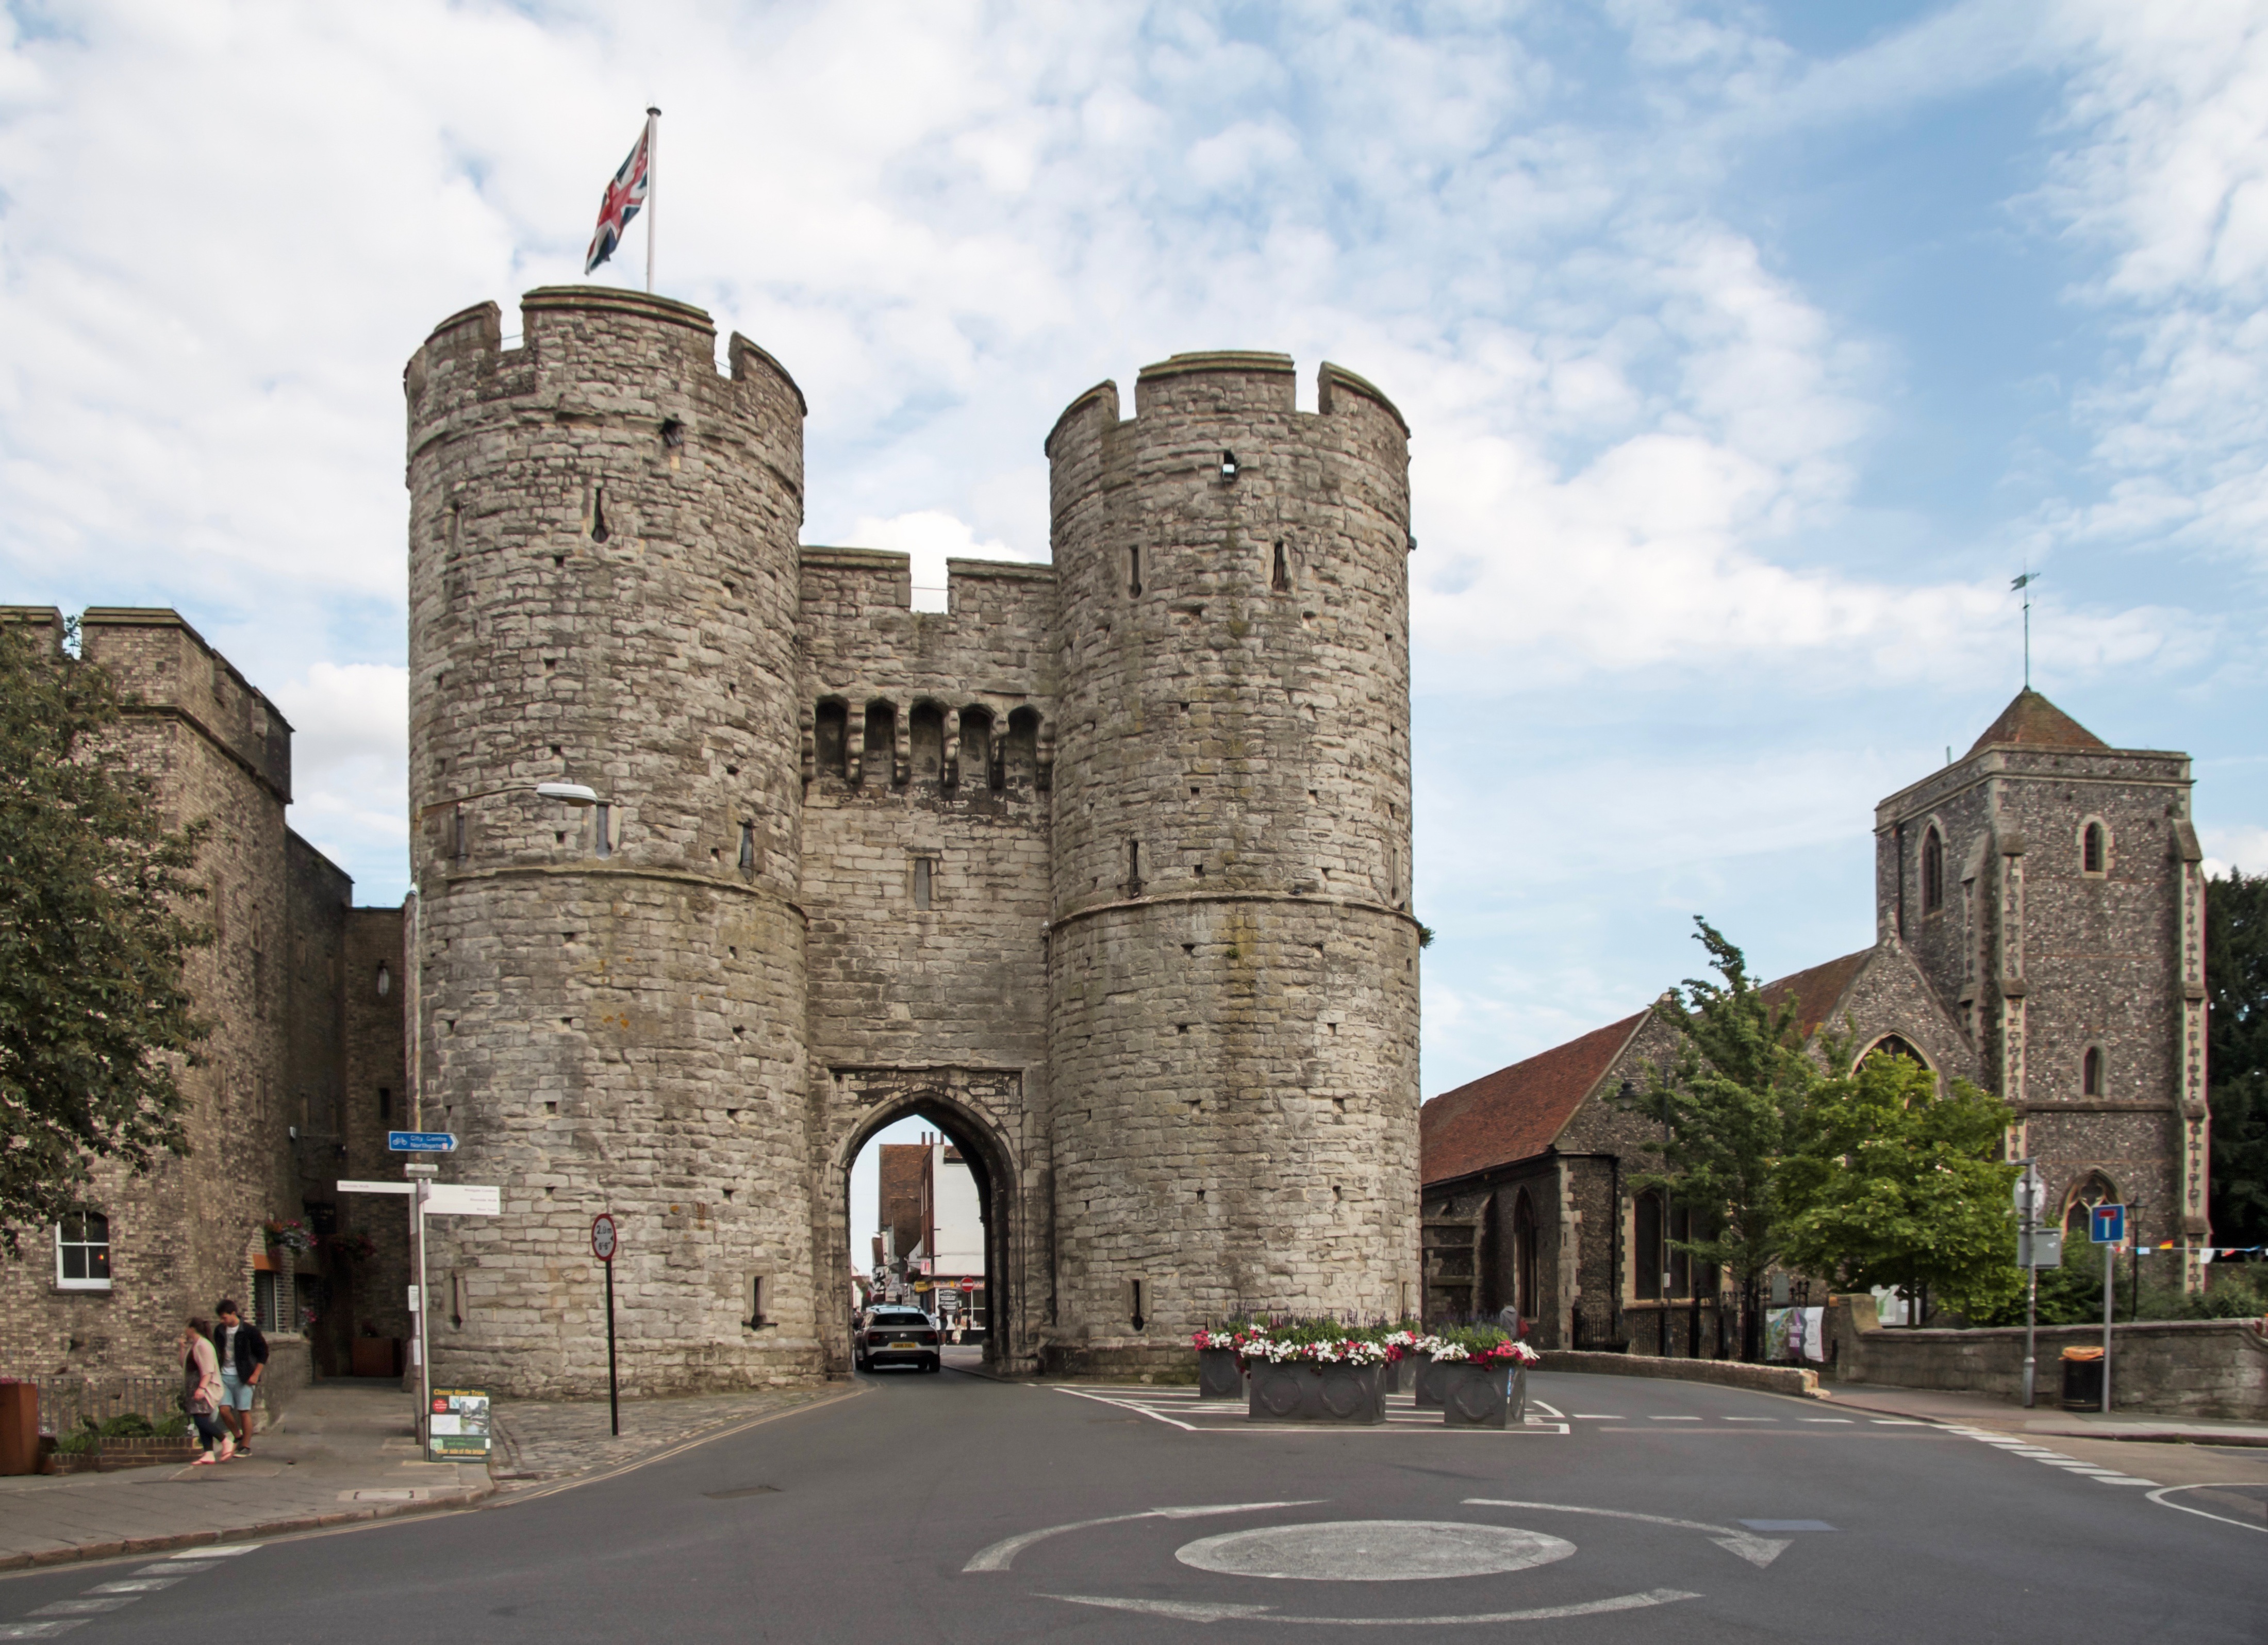
architecture, town, building, chateau, downtown, tower, castle, landmark, england, town square, canterbury, united kingdom, city gate, west gate